Dissolution of the Soviet Union

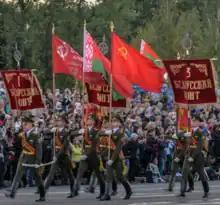
Belarusian Honor Guard carrying the national flags of Belarus and the Soviet Union, as well as the Soviet victory banner, during the Minsk Independence Day Parade, 2019.

On 24 August 1991, Gorbachev resigned as general secretary of the CPSU and dissolved all party units in the government. On the same day, the Supreme Soviet of the Ukrainian SSR passed a Declaration of Independence of Ukraine, calling for a national referendum on the independence of Ukraine from the Soviet Union. Five days later, the Supreme Soviet of the Soviet Union indefinitely suspended all CPSU activity on Soviet territory, effectively ending Communist rule in the Soviet Union and dissolving the only remaining unifying force in the country. Gorbachev established a State Council of the Soviet Union on 5 September, designed to bring him and the highest officials of the remaining republics into a collective leadership. The State Council was also empowered to appoint a premier of the Soviet Union. The premiership never functioned properly, though Ivan Silayev "de facto" took the post through the Committee on the Operational Management of the Soviet Economy and the Inter-Republican Economic Committee and tried to form a government, though with rapidly shrinking powers.